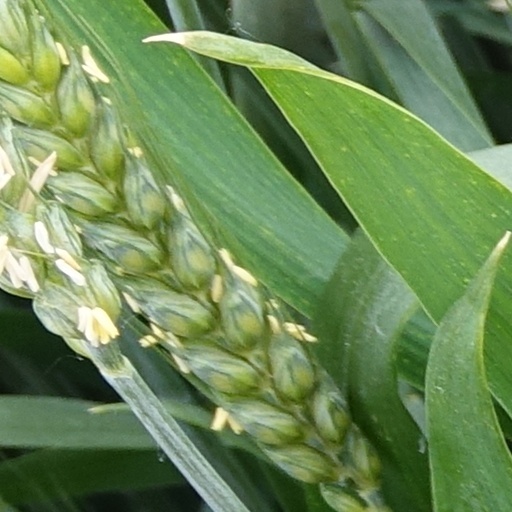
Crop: wheat